Tourism in Pakistan

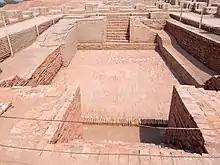
The Great Bath, at Archaeological ruins of Moenjodaro in Sindh is one of the oldest civilisations in the world.

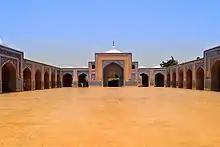
Shah Jahan Mosque, Thatta

Gilgit-Baltistan includes some of the highest peaks in the world, including K2, the world's second-highest peak. Gilgit Baltistan's landscape includes mountains, lakes, glaciers and valleys. The province is also visited for its landmarks, culture, history and people. K2 Basecamp, Deosai, Naltar, Fairy Meadows Bagrot Valley and Hushe valley are common tourist destinations in the province.